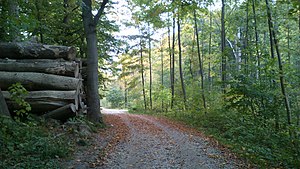
Marselisborgskovene / Galleri
Marselisborgskovene er et ca. 7 km. langt skovområde på omkring 1300 ha, der strækker sig fra sydenden af Aarhus til Moesgård Strand ud til Aarhus Bugt. Marselisborgskovene er blandt Danmarks mest besøgte og har som få danske skove store, sammenhængende områder af naturlig bøgeskov. Skovene er beliggende på et kuperet terræn med dybe slugter. Størstedelen af det nuværende skovareal er fra efter 1820, idet der her foregik en massiv fældning. I skovene ligger også Marselisborg Dyrehave.